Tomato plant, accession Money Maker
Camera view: horizontal (90 deg, fisheye); turntable rotation: 270 degrees
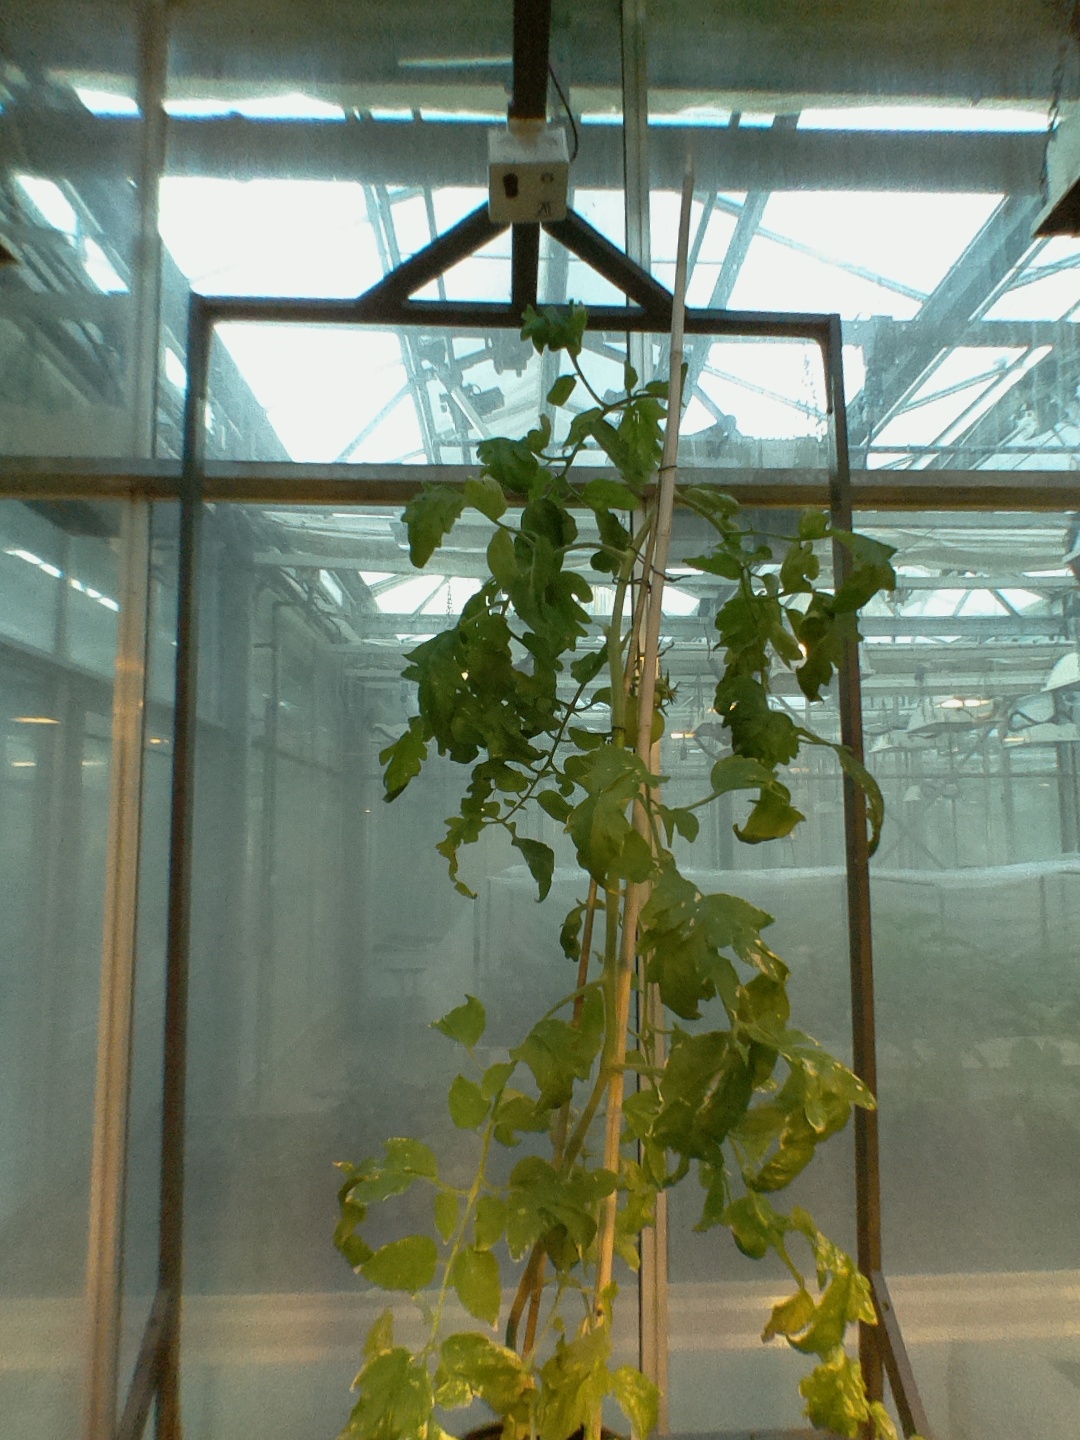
BBCH growth stage 76: 60%-70% of final fruit size